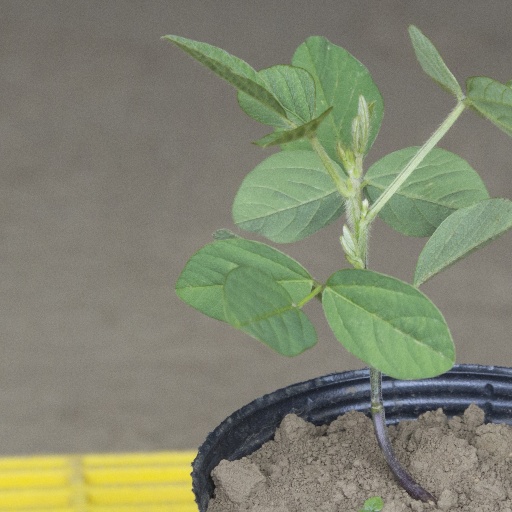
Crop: soybean